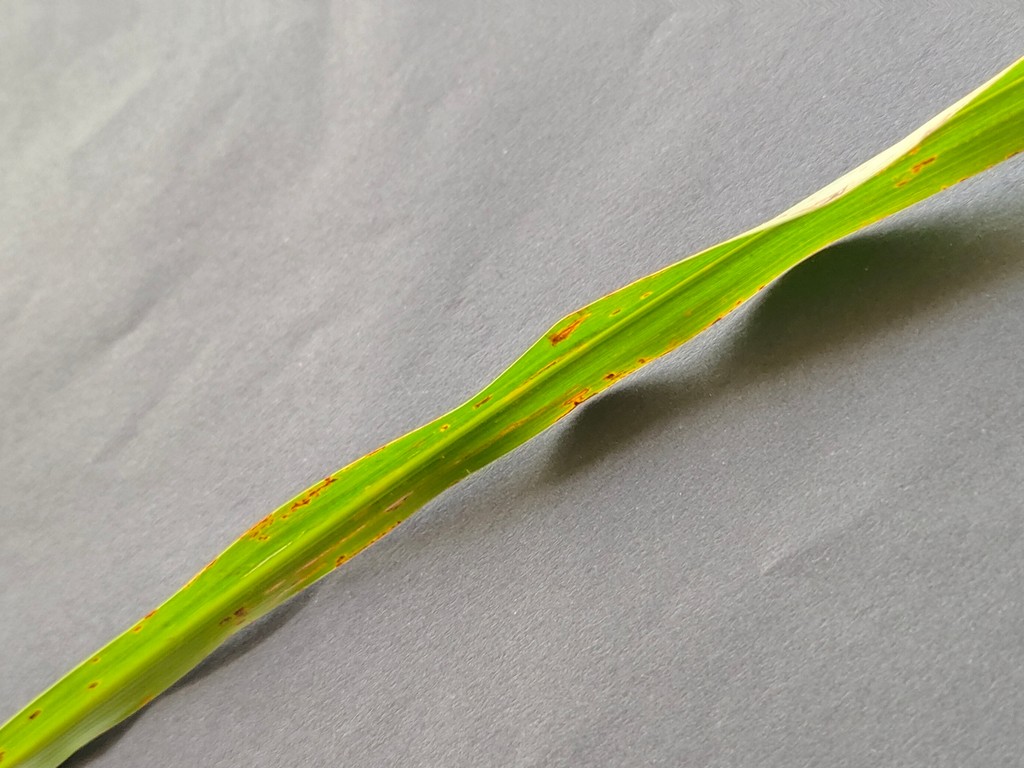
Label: Unhealthy